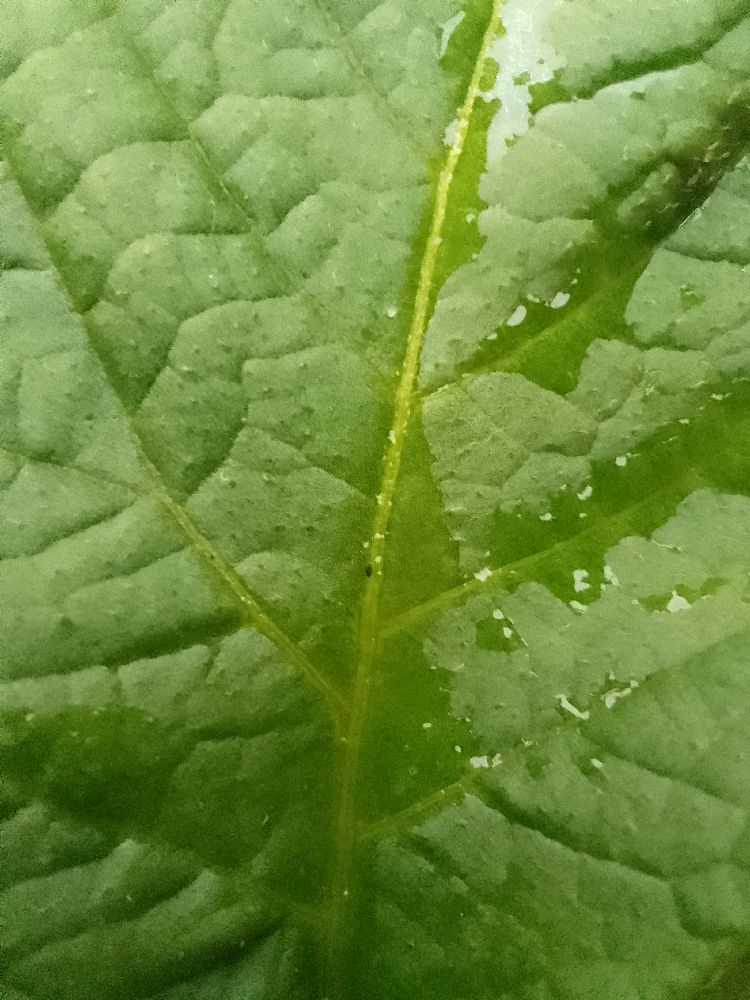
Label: Healthy